Howard T. Tellepsen

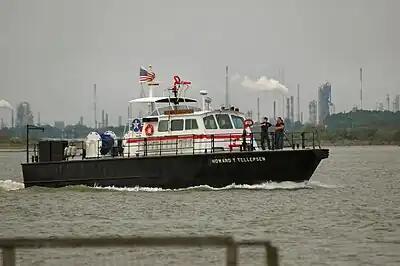
Fireboat "Howard T. Tellepsen" in the Houston Ship Channel.

The Howard T. Tellepsen was a fireboat operated by the Houston Port Authority from 1983 to 2014. She and her sister ship, the "J.S. Bracewell", replaced the Port authority's second fireboat, the "Captain Crotty", which had been in service since 1950. They joined the "Captain J.L. Farnsworth", which had been in service since 1973.